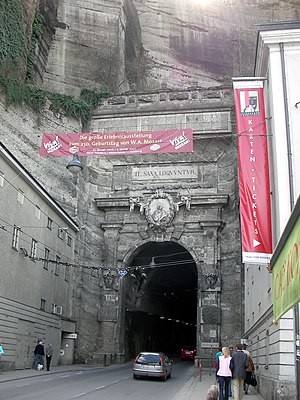
Sigmundstor (Salzburg)
Sigmundstors portal set fra middelalderbyen
Sigmundstor, i folkemunde udelukkende kaldet Neutor, er en tunnel i den østrigske by Salzburg, som opførtes i det 18. århundrede. Den forbinder Salzburgs Altstadt med bydelen Riedenburg gennem bjerget Mönchsberg, og er 131 meter lang. Sigmundstor er den ældste vejtunnel i det nuværende Østrig, og var tidligere også én af Salzburgs historiske byporte. I årene fra 1916 til 1940 blev den desuden også passeret af Salzburgs sporvognstrafik.